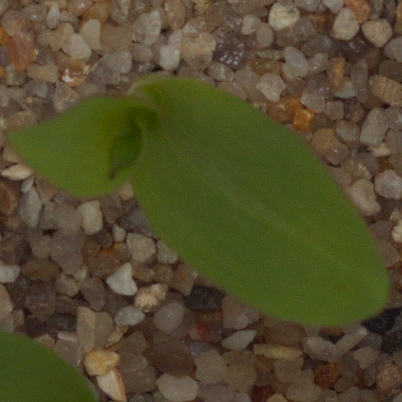
Label: maize